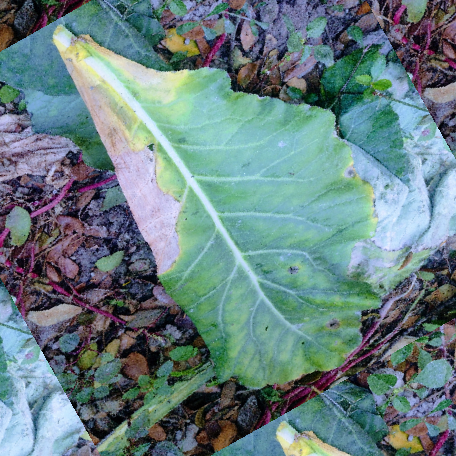
Label: Downy Mildew